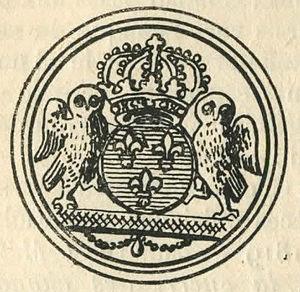
Cachet des chouans de Bretagne.
Les Chouans étaient des insurgés royalistes de Bretagne, du Maine, de Basse-Normandie et du nord de l'Anjou pendant les guerres de la chouannerie.
L'Armée catholique et royale de Rennes et de Fougères fut créé en 1795 par Joseph de Puisaye à la suite d'une scission à l'Armée catholique et royale de Bretagne. Le commandement fut remis à Aimé Picquet du Boisguy, chef des chouans de Fougères. Elle regroupait les divisions royalistes d'Ille-et-Vilaine, sauf celle de Redon, ainsi que les divisions des Côtes-d'Armor. Son influence débordait également sur quelques zones de la Mayenne dans le Maine, et de la Manche en Normandie. Après 1796 son influence déclina et, à partir de 1799, elle se limita à l'Ille-et-Vilaine seule.